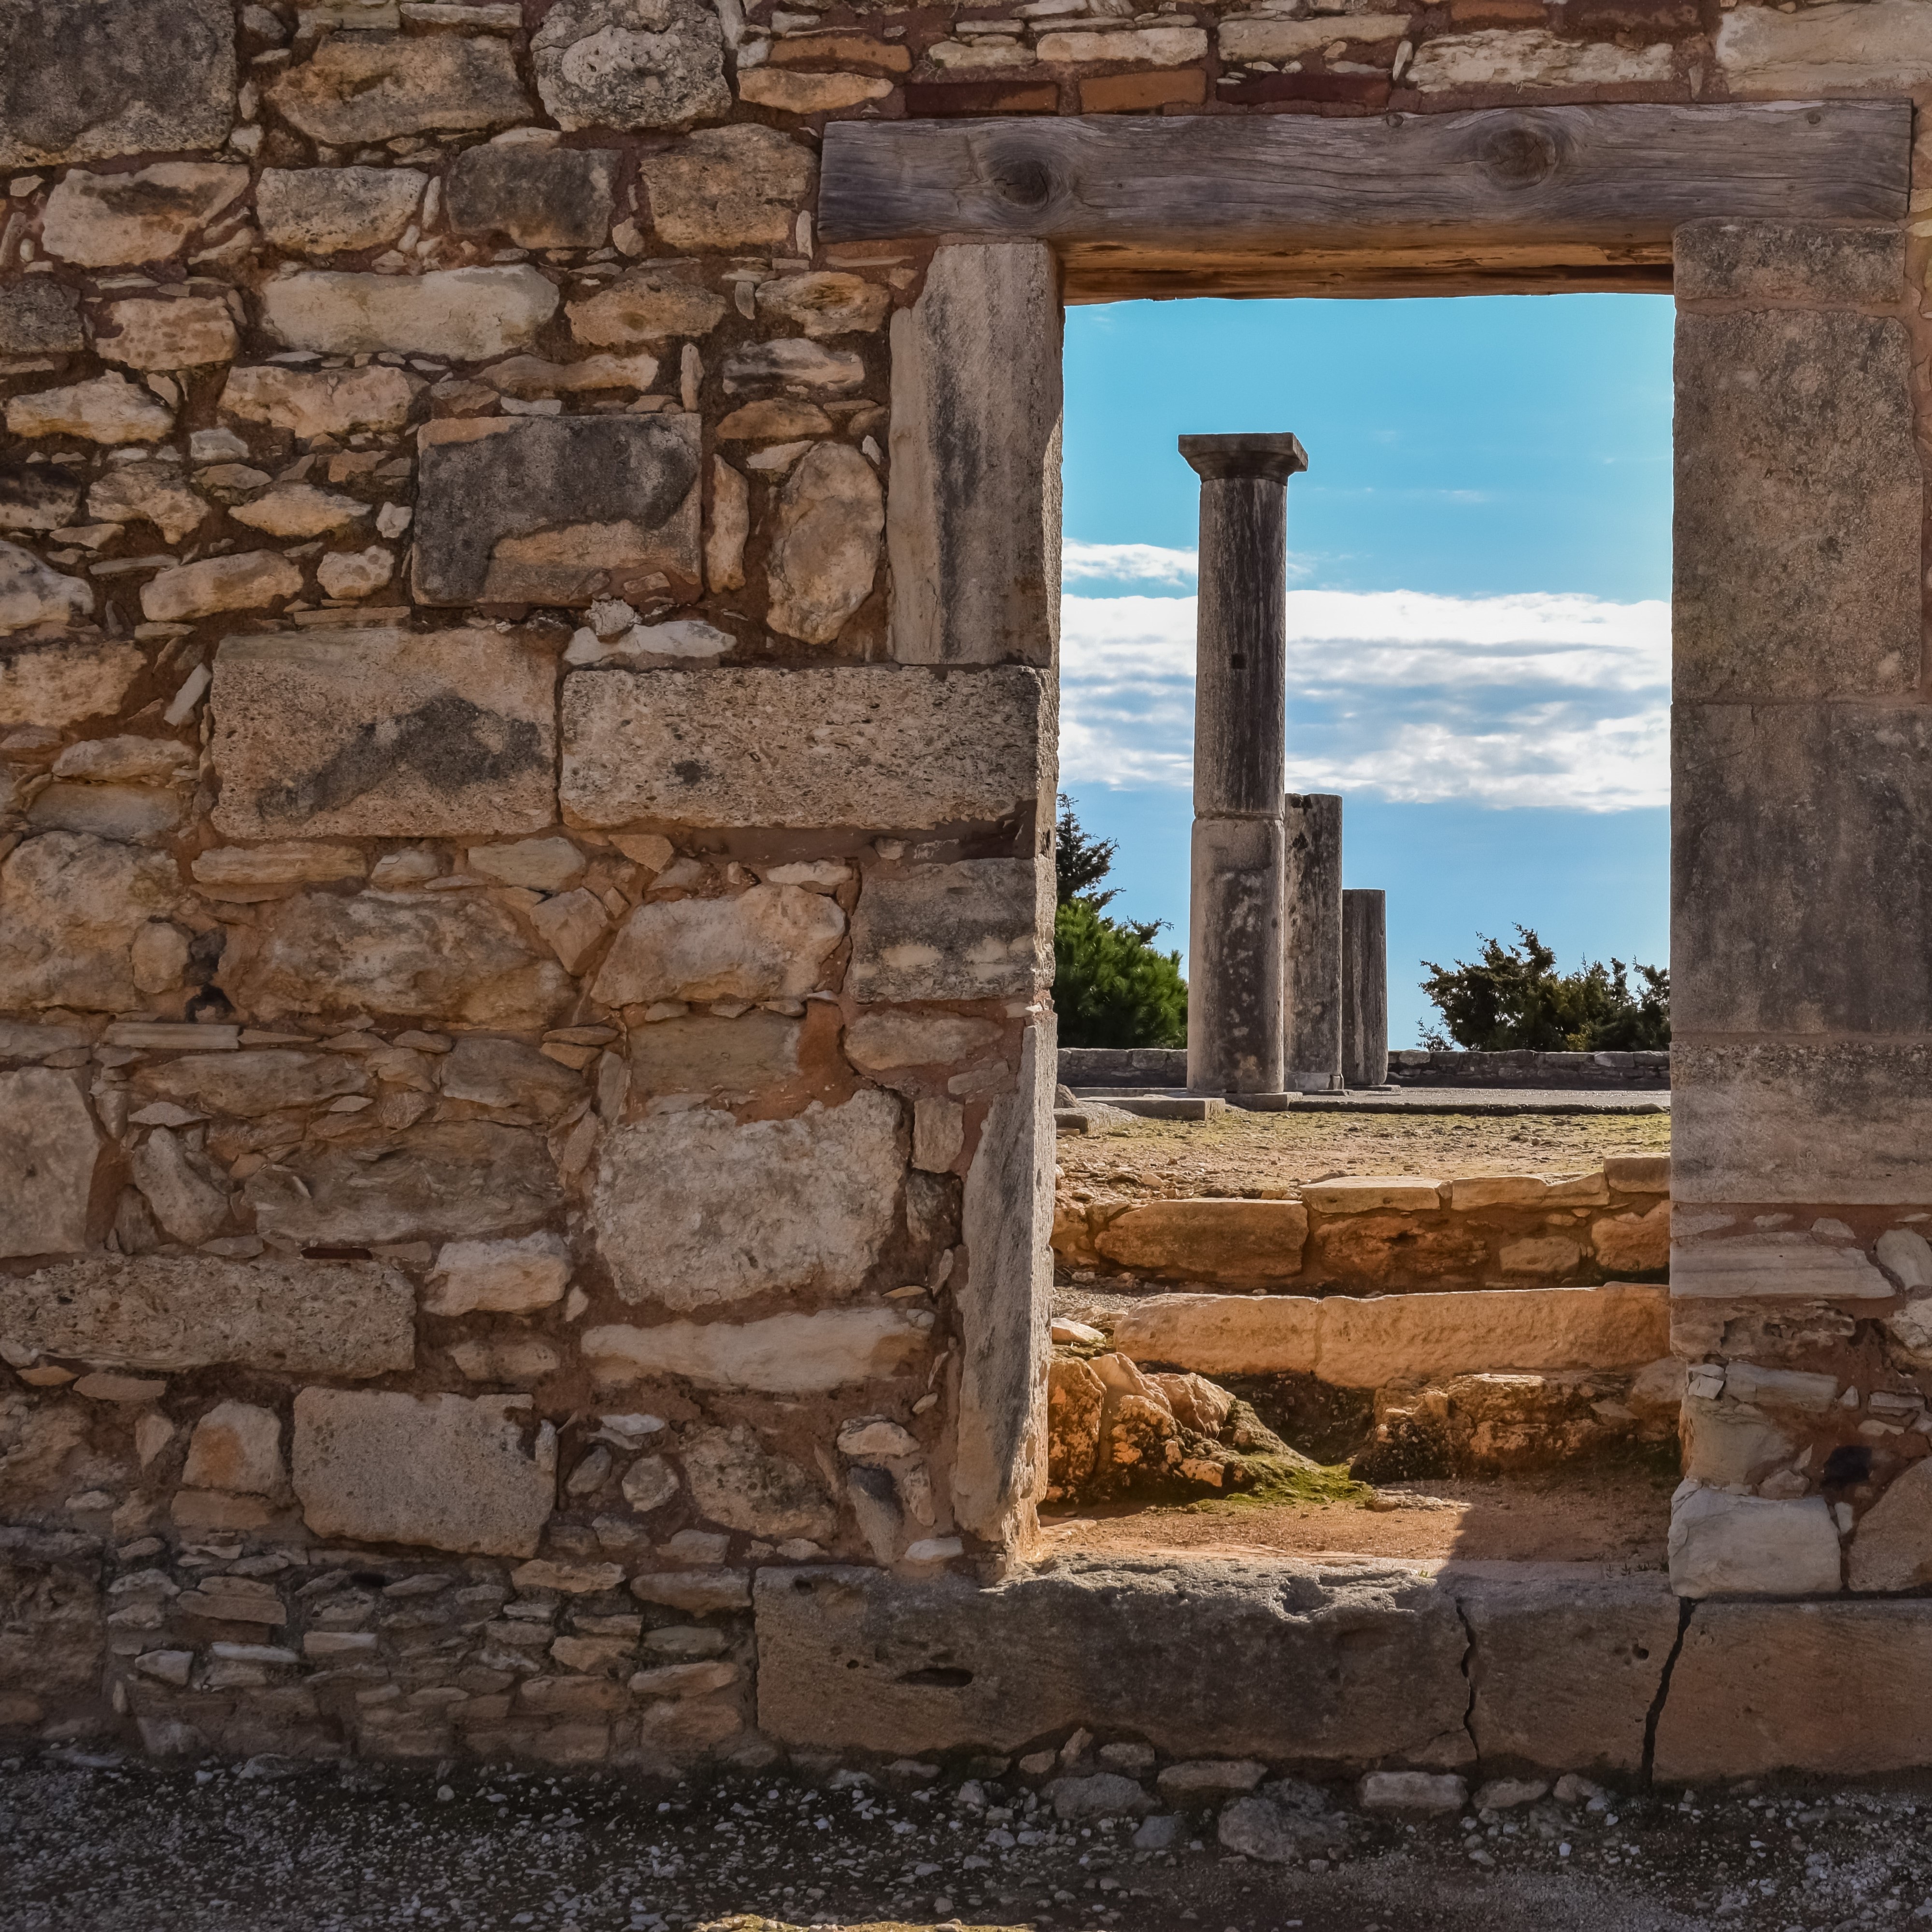
rock, architecture, structure, wood, window, wall, arch, column, greek, mediterranean, ancient, stone wall, historic, brick, door, material, temple, ruins, columns, civilization, sanctuary, archeology, history, remains, cyprus, archaeological, excavations, ancient history, apollo hylates, 1st century ad